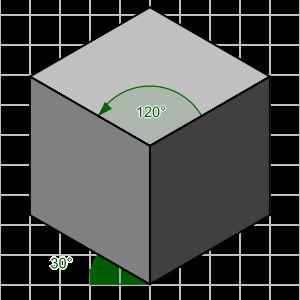
La perspective isométrique est une méthode de représentation en perspective dans laquelle les trois directions de l'espace sont représentées avec la même importance, d'où le terme.
RollerCoaster Tycoon est un jeu vidéo de gestion de parcs de loisirs conçu et développé par Chris Sawyer Productions et édité par Hasbro Interactive. Le jeu est sorti en France en mai 1999 sur PC. Roller Coaster Tycoon propose au joueur de se mettre dans la peau d'un directeur de parc d'attractions. Il est ainsi possible de construire ses propres manèges et de les gérer, de faire de la recherche/développement, ou encore d'embaucher du personnel. Un intérêt tout particulier doit être apporté à la satisfaction des visiteurs de son parc afin de remporter la partie.